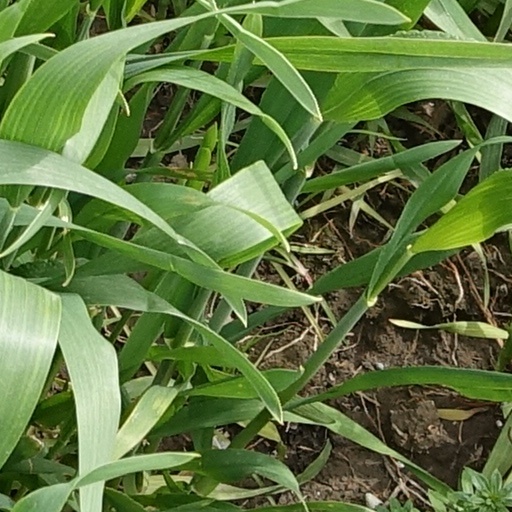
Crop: wheat